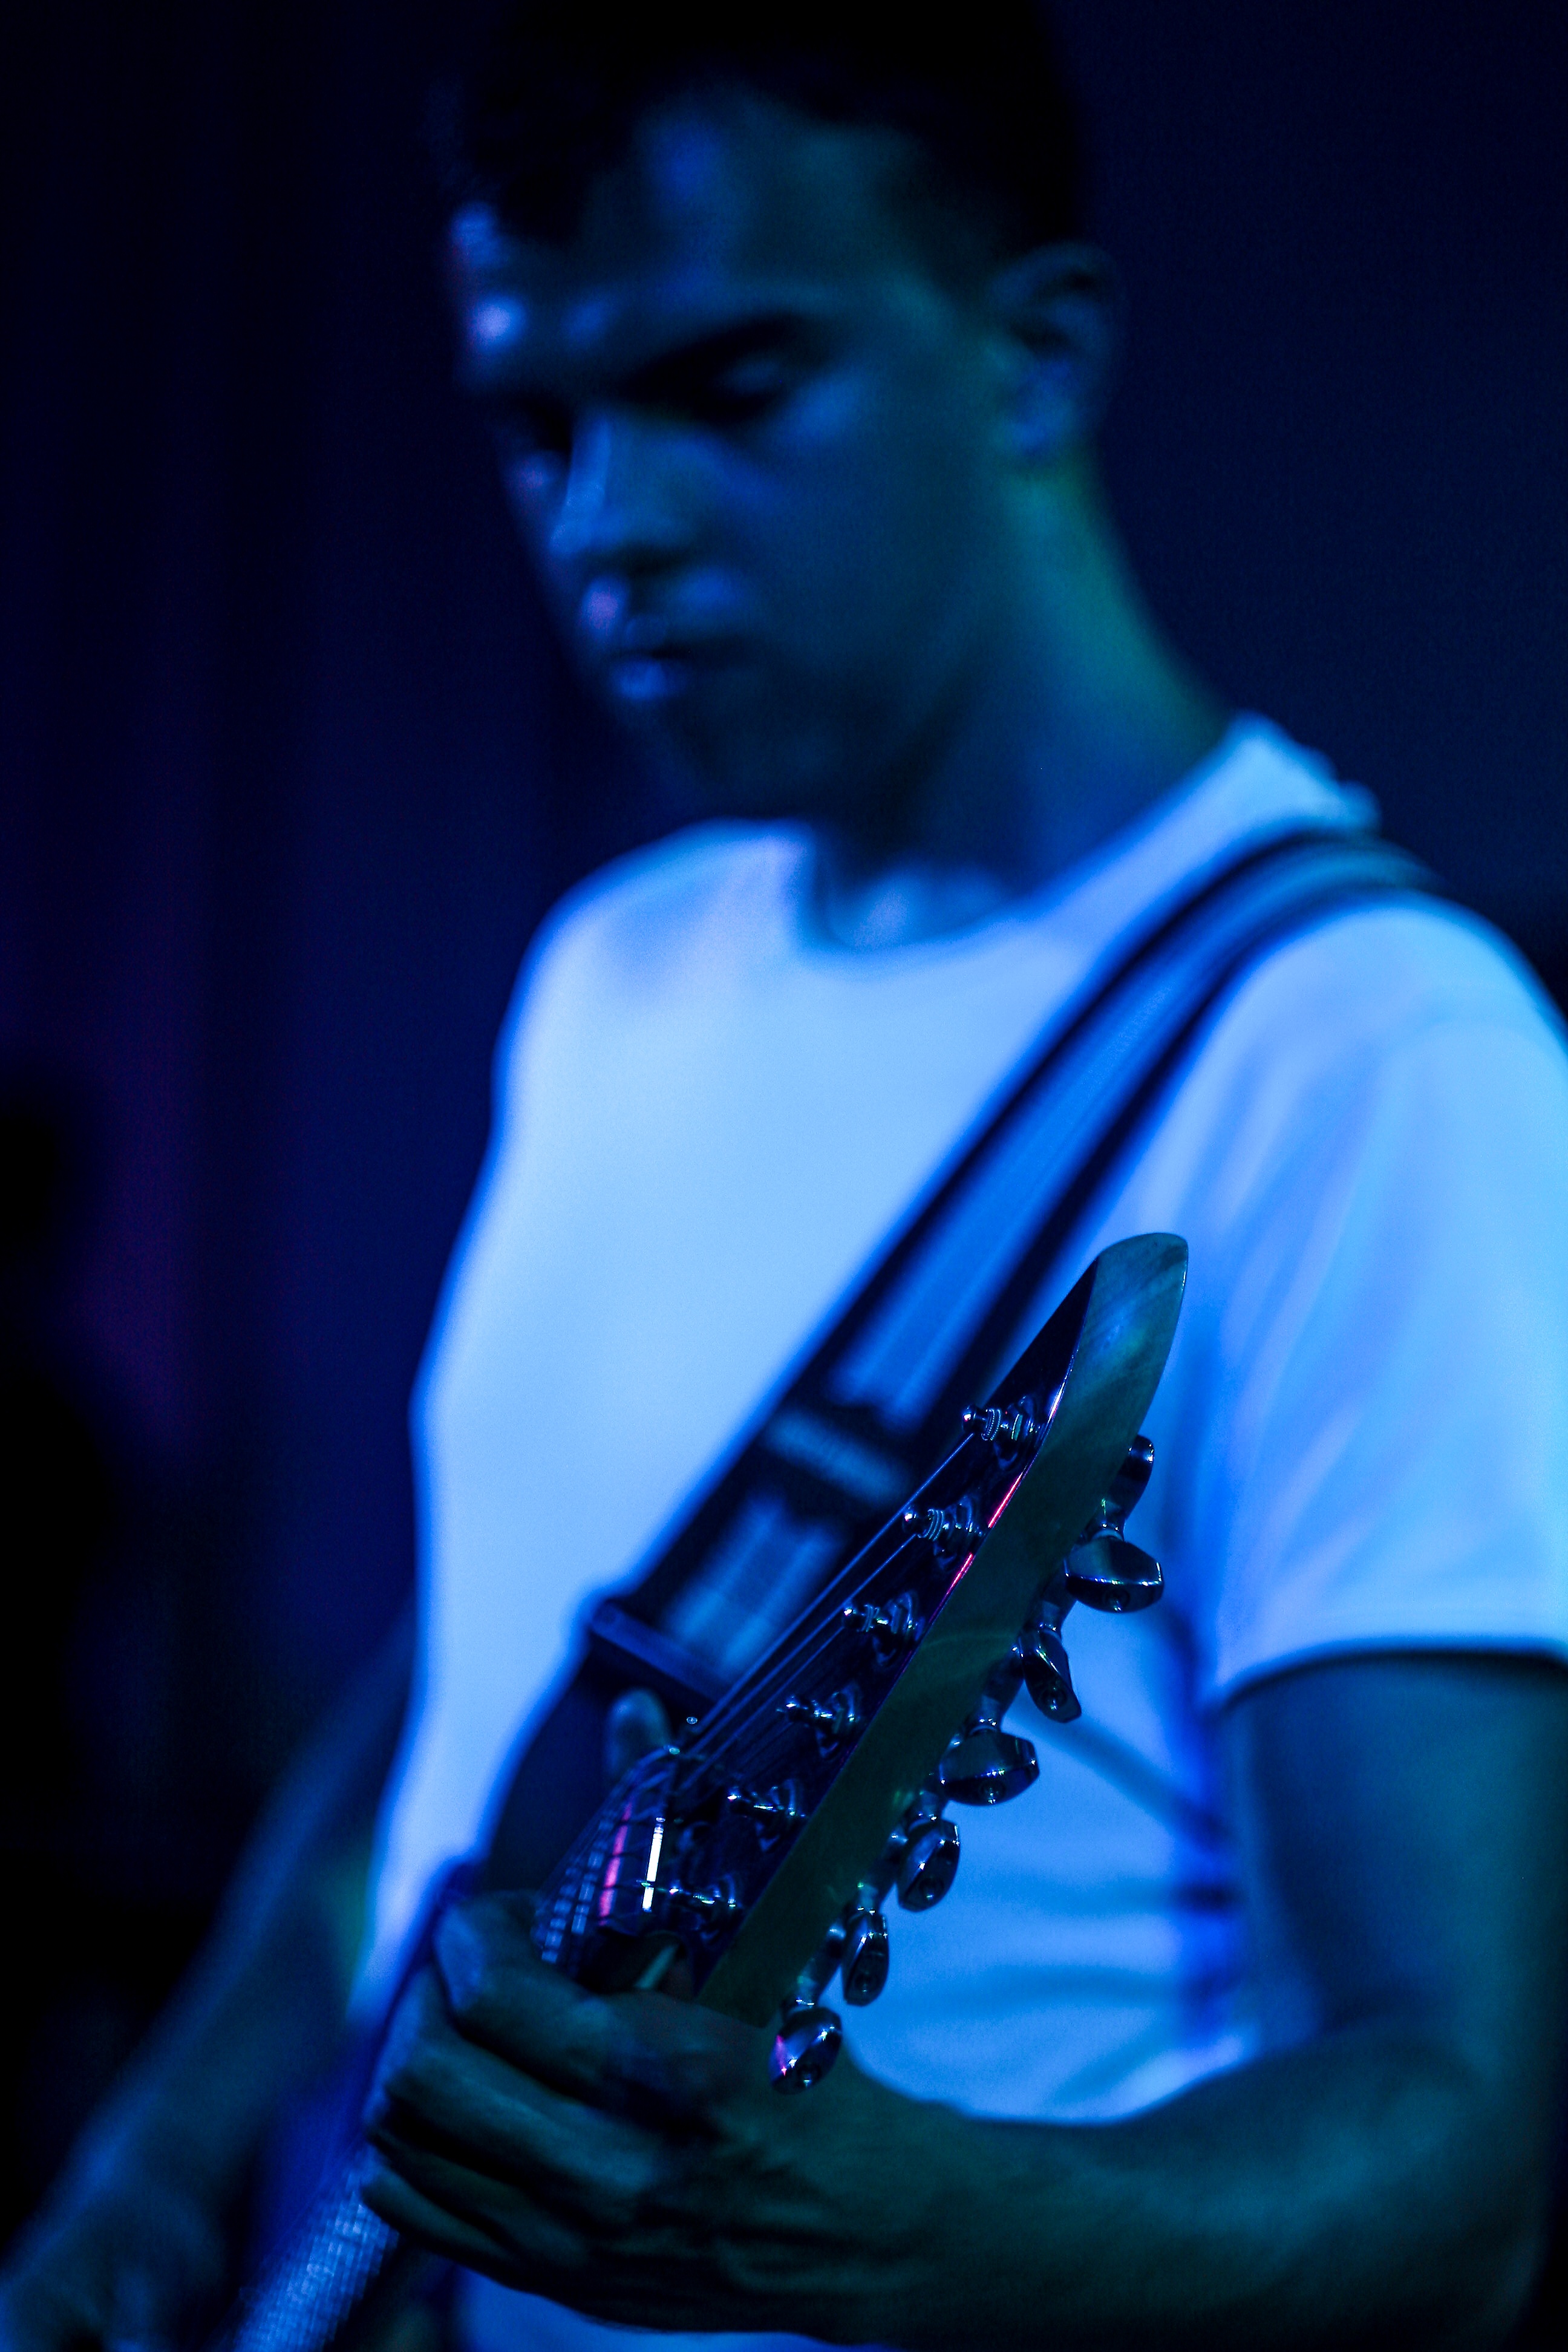
music, guitar, concert, blue, musician, stage, performance, bassist, singing, guitarist, entertainment, performing arts, singer songwriter